The Contract (2006 film)

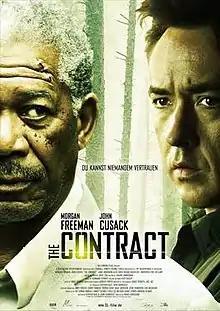
Film poster

The Contract is a 2006 German-American action thriller film directed by Bruce Beresford and written by television writer Stephen Katz and John Darrouzet. "The Contract" stars Morgan Freeman as professional assassin Frank Carden and John Cusack as a teacher who gets entangled into his latest assignment during a camp trip with his son. Released direct to video in the United States and Europe, "The Contract" received little critical notice despite its high-profile cast.